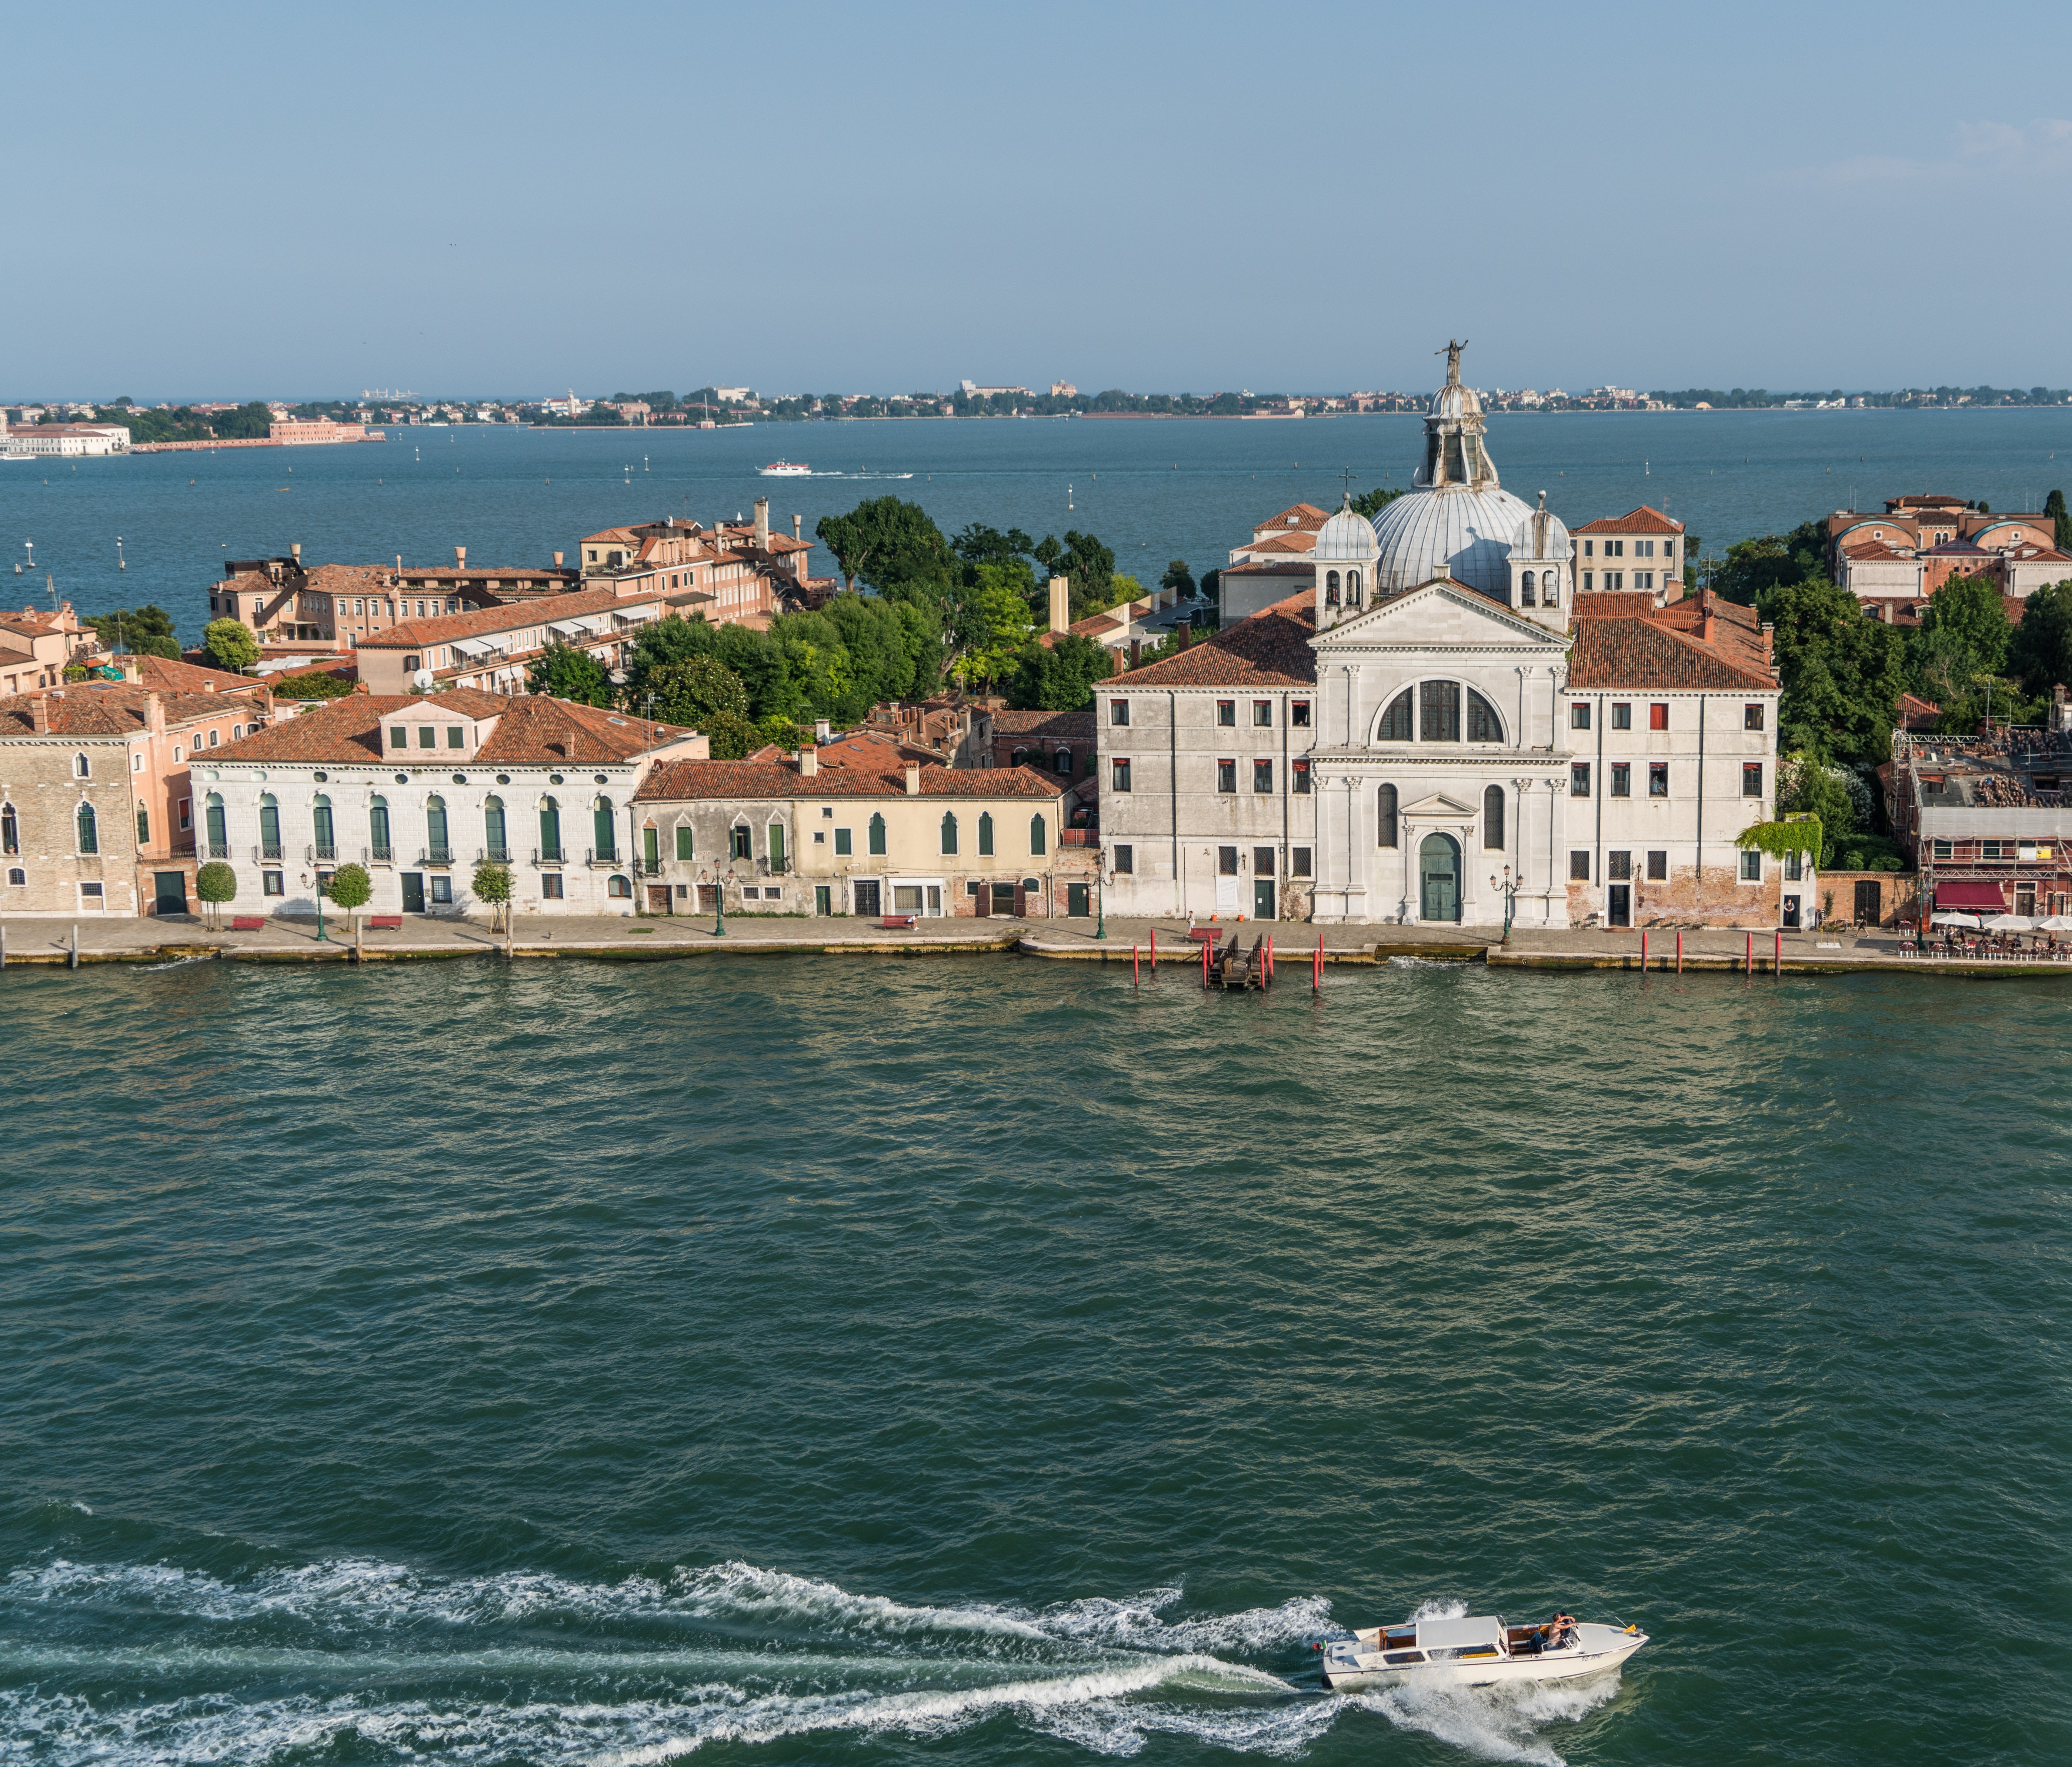
body of water, water, sea, town, coast, waterway, sky, azure, city, tourism, vacation, coastal and oceanic landforms, building, plucked string instruments, river, channel, bay, string instrument, ocean, promontory, vehicle